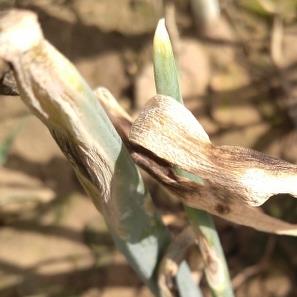
Crop: Onion
Condition: alternaria-d